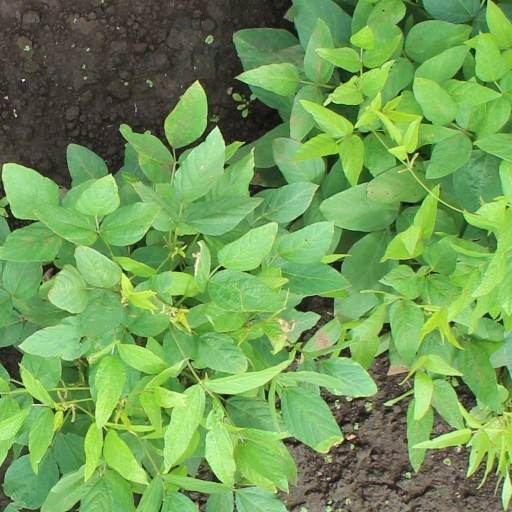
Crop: soybean